Rockhampton

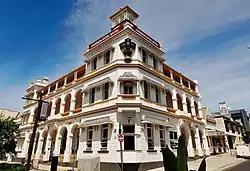
Criterion Hotel

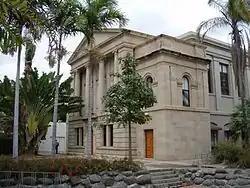
Rockhampton Supreme Court

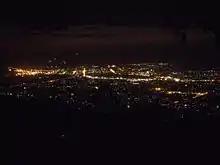
Rockhampton City at night, as viewed from Mount Archer

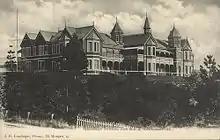
Rockhampton Girls Grammar School ca.1895

In the 1880s and 1890s, sea ports were established on the coast, adjacent to the mouth of the Fitzroy River. Broadmount was on the northern side and Port Alma on the south. Railways were subsequently constructed to carry goods to the wharves at these locations, with the railway to Broadmount opening on 1 January 1898 and the line to Port Alma opening on 16 October 1911. Maintenance on the Broadmount line ceased in August 1929. The following month, the wharf caught fire and the line was effectively closed in July 1930. The line to Port Alma closed on 15 October 1986.